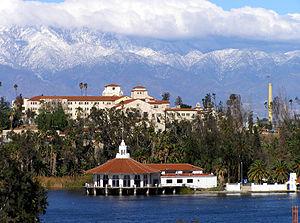
Ceci est la liste des lieux historiques inscrits sur le registre national dans le comté de Riverside en Californie.